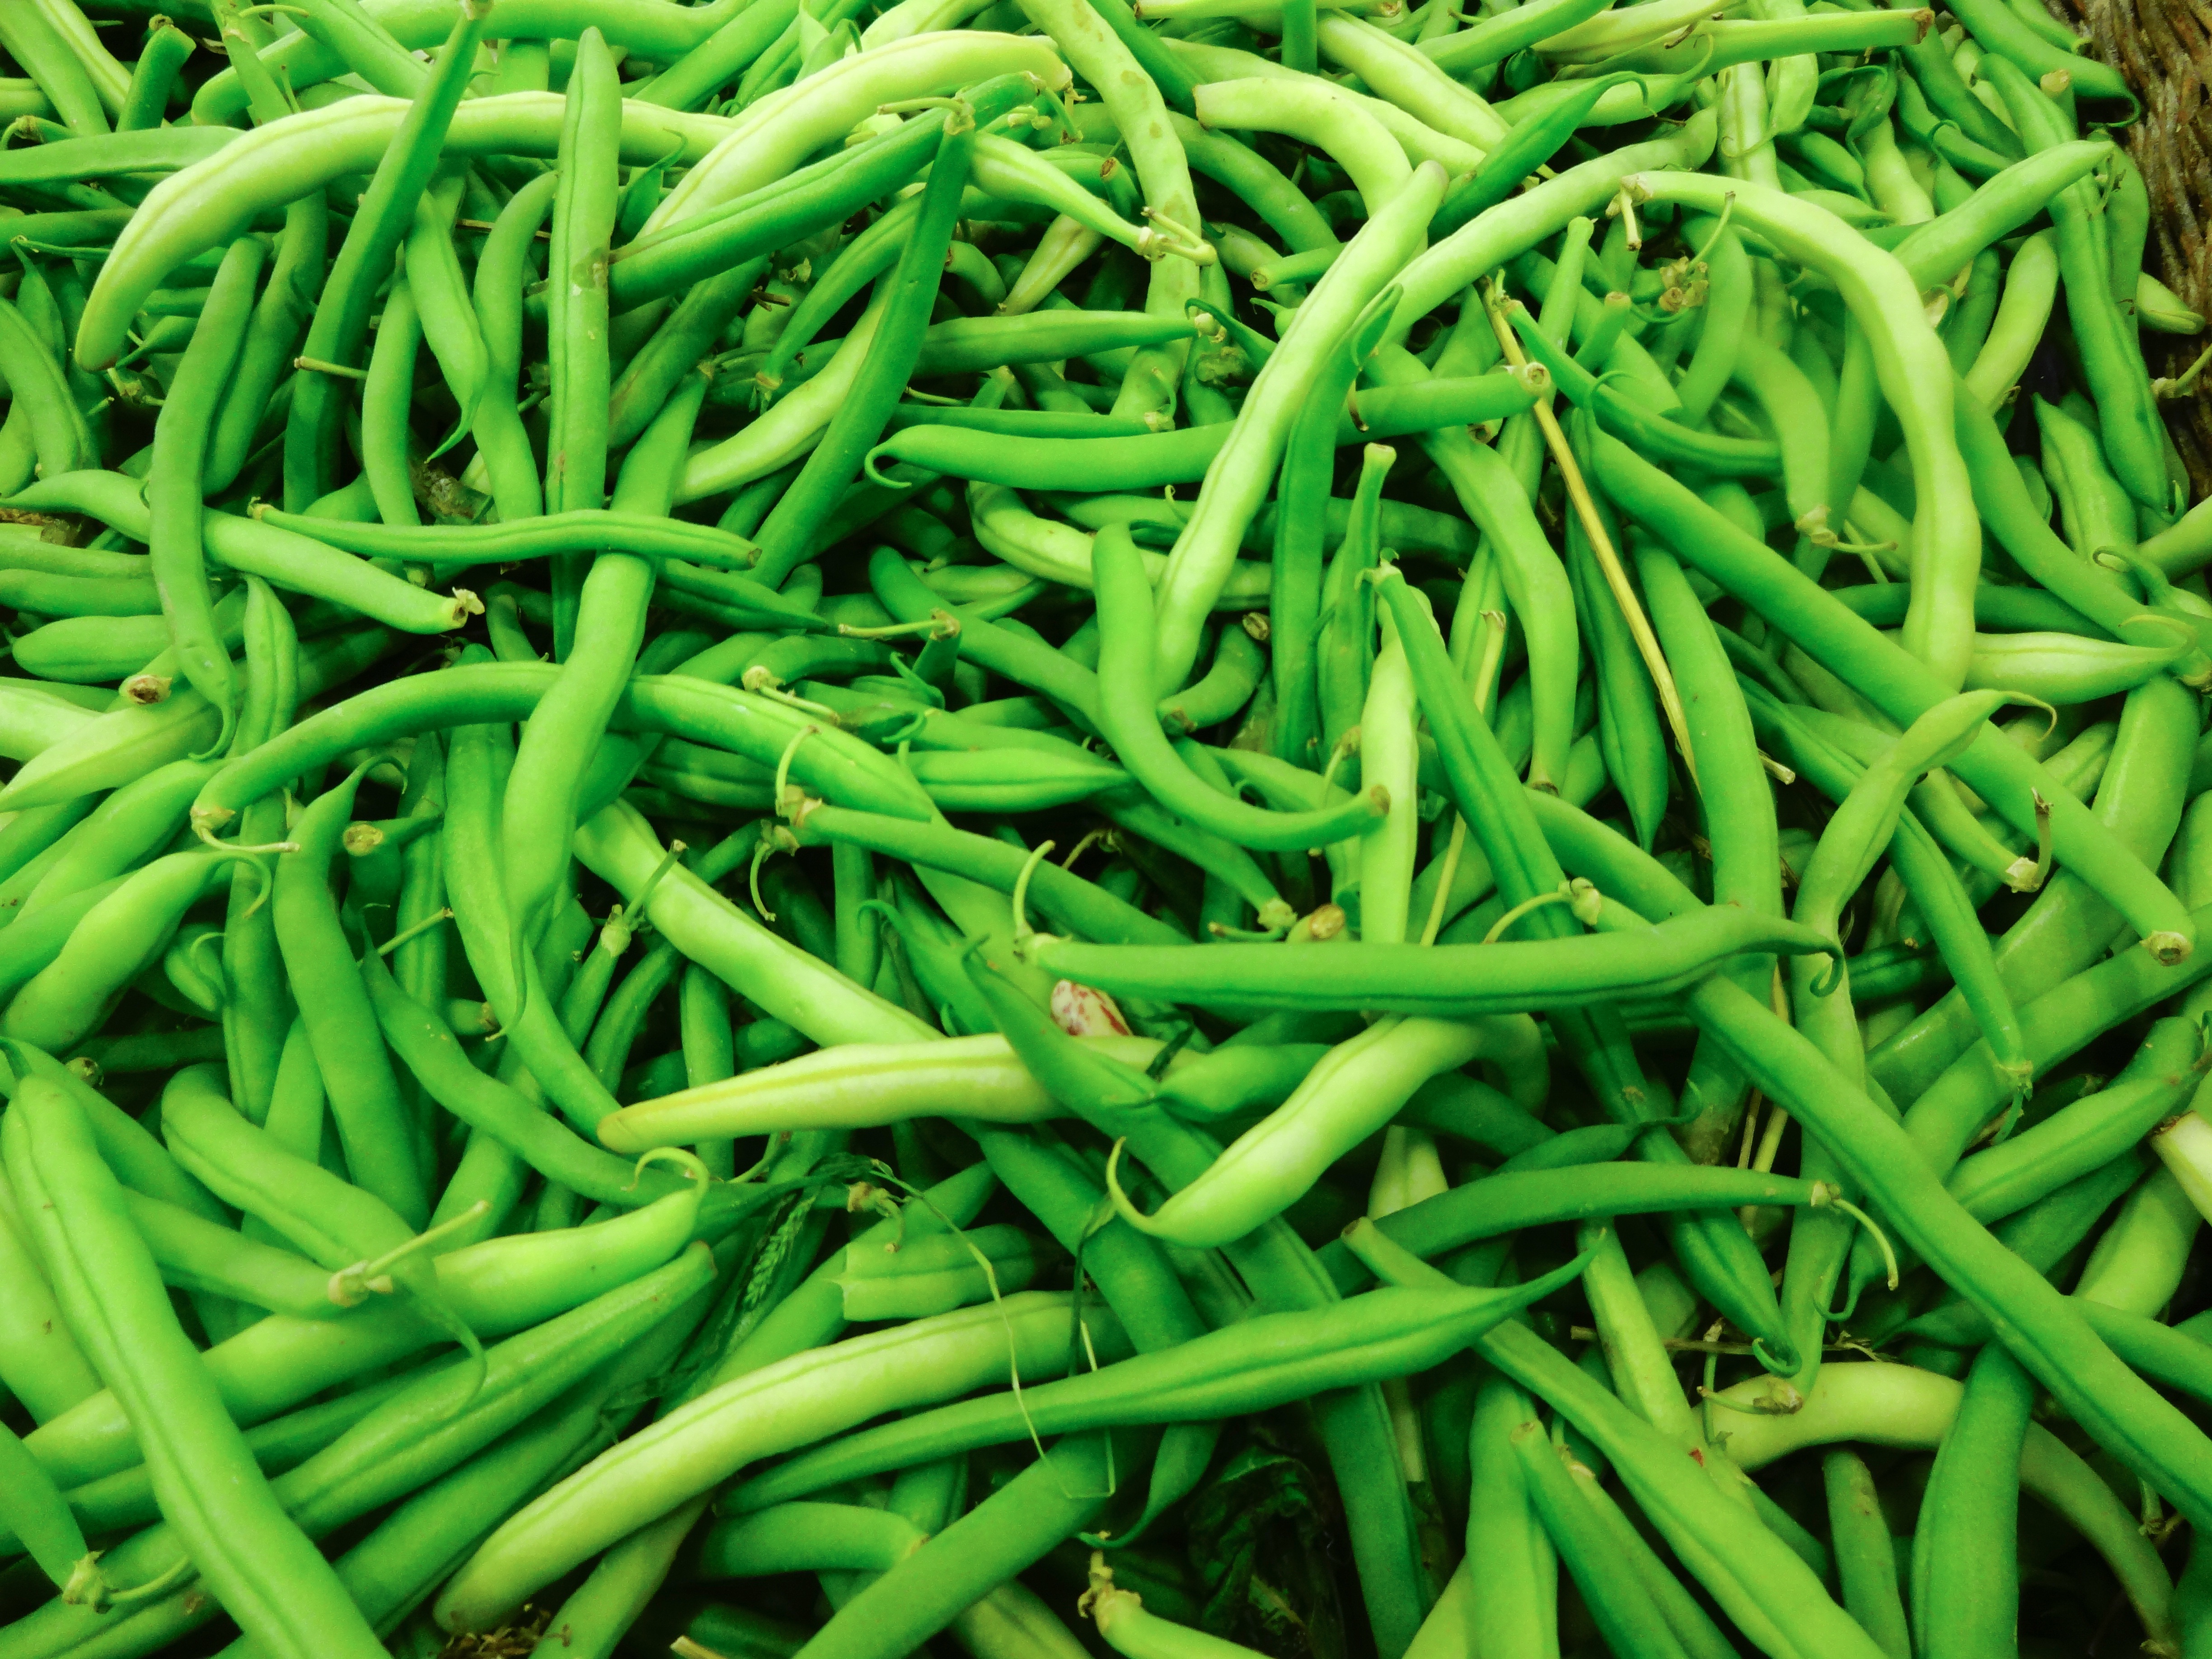
plant, food, green, produce, vegetable, market, freshness, green bean, flowering plant, free image, water spinach, chick weight, plant stem, land plant, bird's eye chili, common bean, serrano pepper, choy sum